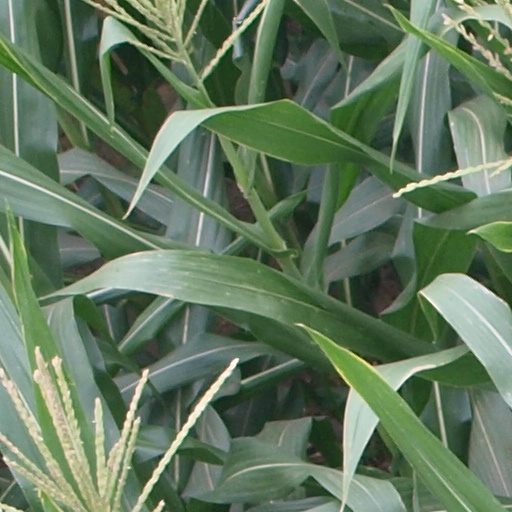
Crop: maize; corn